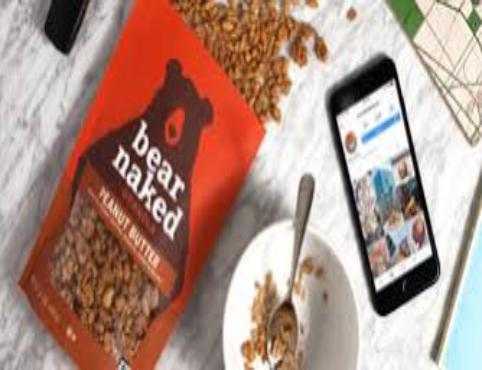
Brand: Bear Naked
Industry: Food